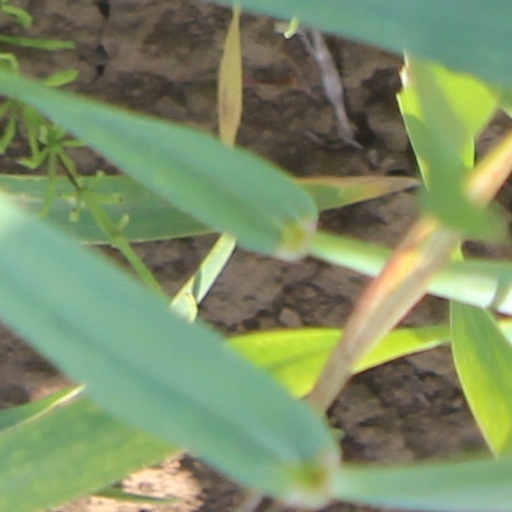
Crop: wheat